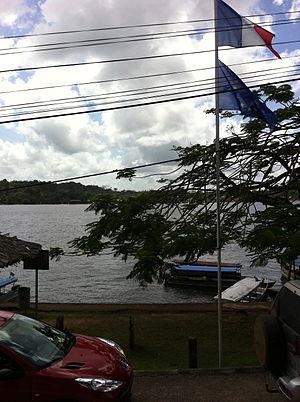
novembre 2011
Saint-Georges est une commune française, située dans le département de la Guyane.